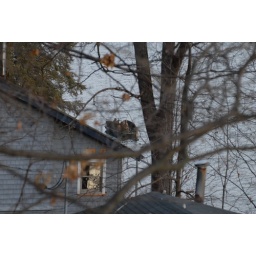
Boatload of duck hunters lurking near neighbor's house